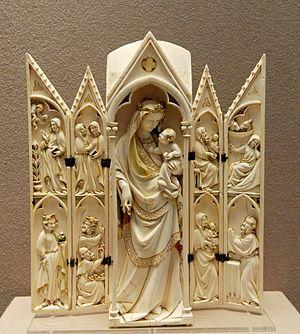
Tabernacle